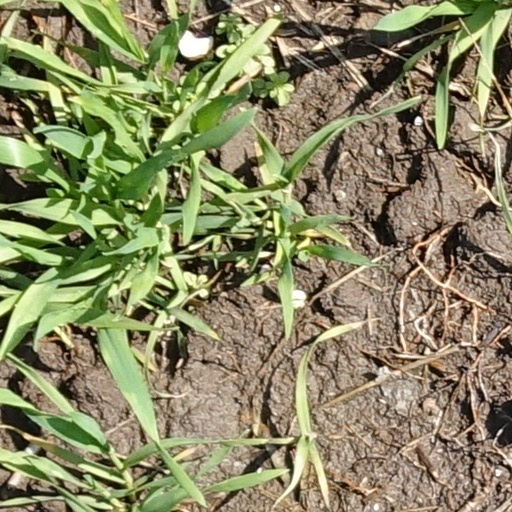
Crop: wheat